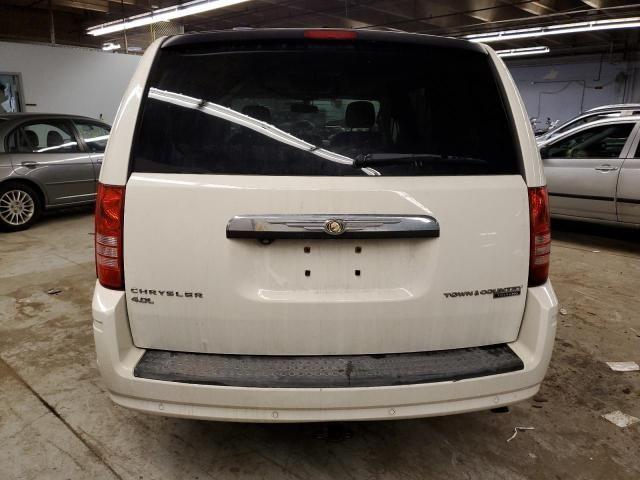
Aucun dommage détecté.
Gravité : aucun